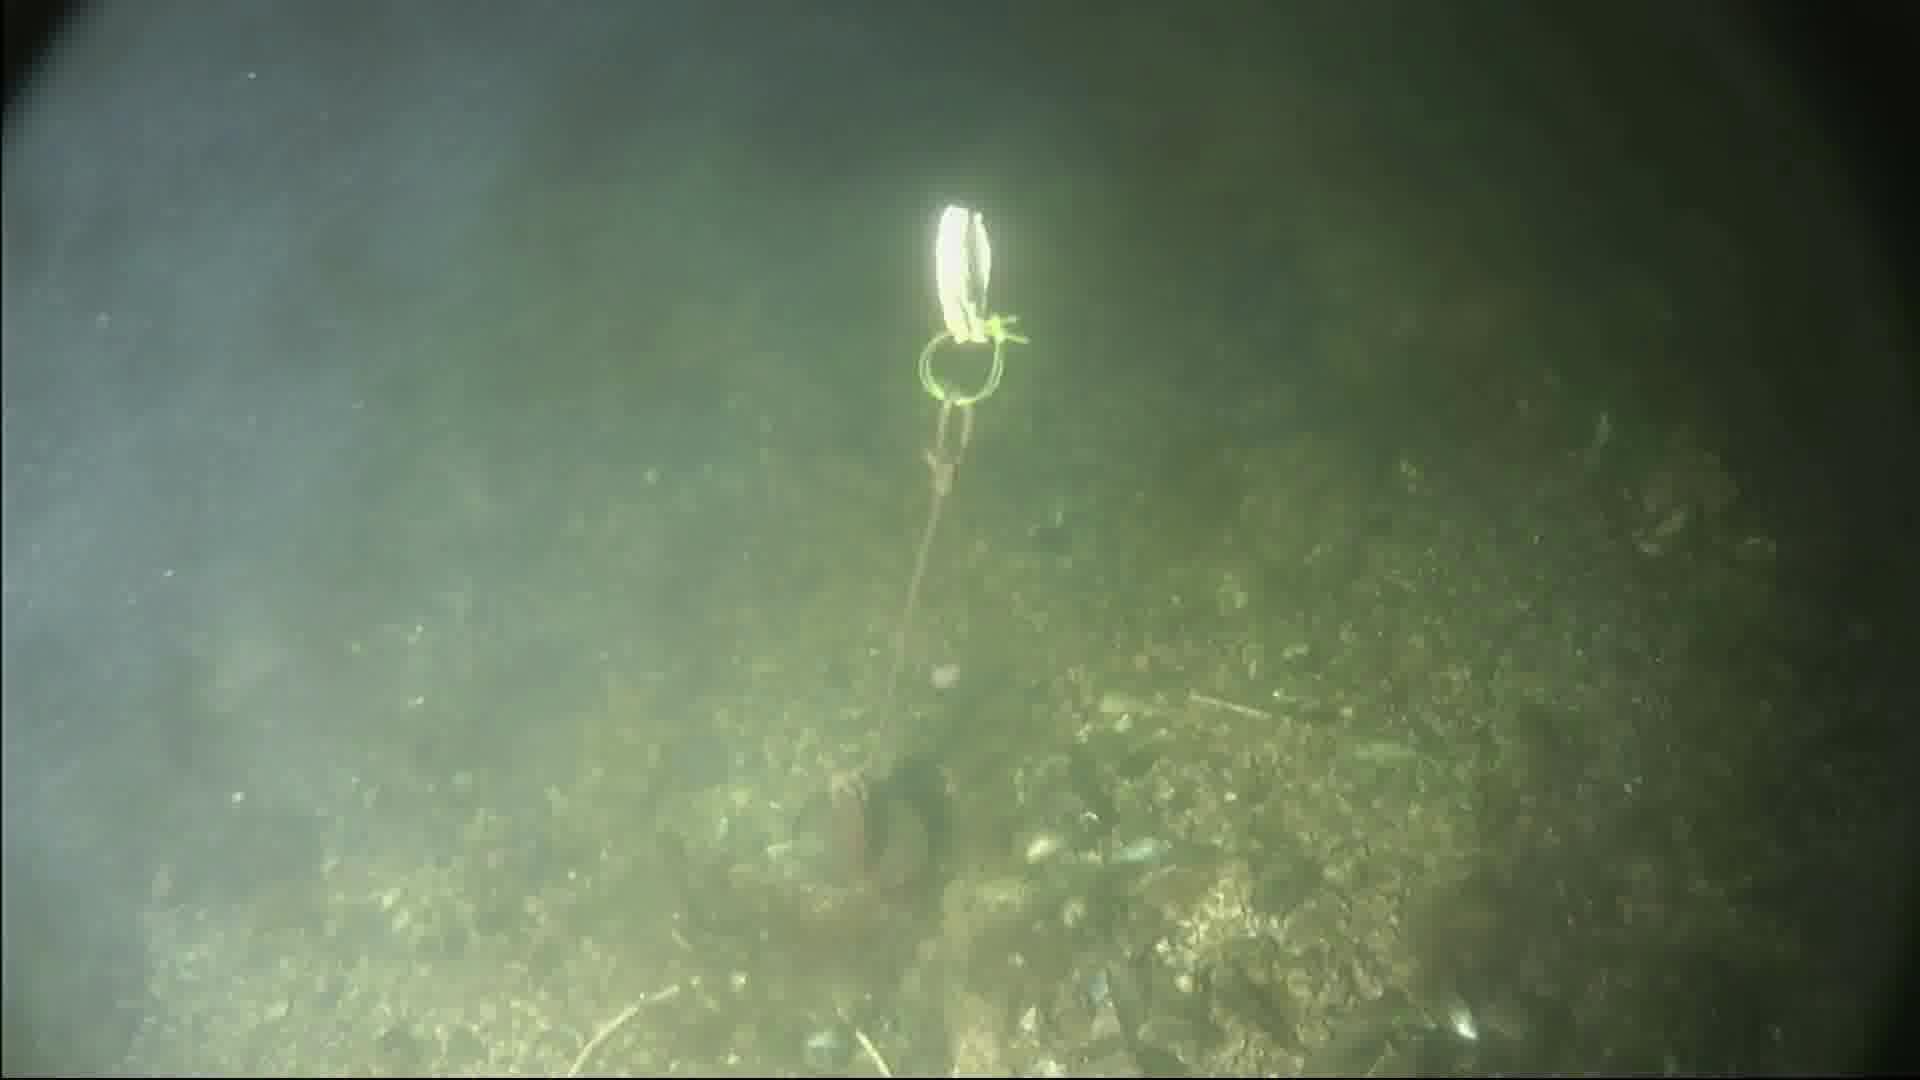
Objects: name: crab